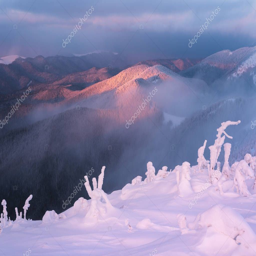
winter on a mountain ridge